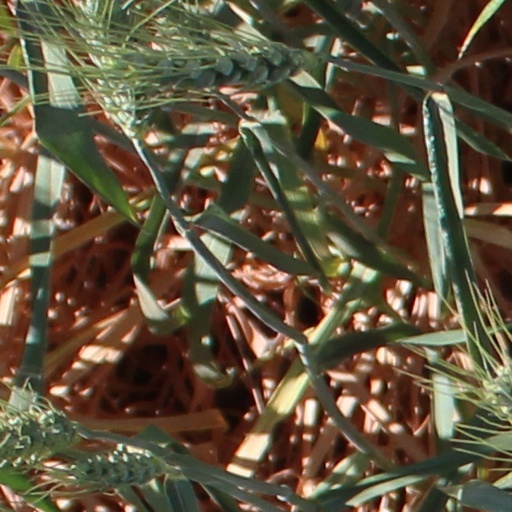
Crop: wheat